Immanuel Baptist Church (Yangon, Burma)

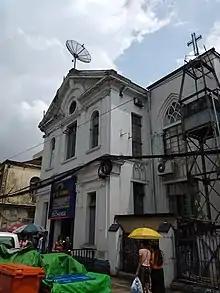
Immanuel Baptist Church community house.

Built in 1885 by an American missionary, the church was destroyed during World War II but rebuilt in 1952. Until 1965, the pastor of the church was sent by the American Baptist International Ministries, which at that time was called the American Baptist Foreign Mission Society. One of the founders of that missionary organisation was Adoniram Judson, who lived in Burma from 1813 to his death in 1850. The church is on the Yangon City Heritage List, a list of man-made landmarks designated by the governmental Yangon City Development Committee.